Khokhloma

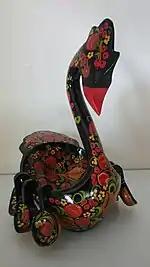

The production of painted dishes in Khokhloma is first mentioned in 1659 in the letter of a boyar called Morozov to his bailiff, containing an order for the following: "One hundred painted dishes polished with powdered tin, both large and medium, of the very same kind possessed by us earlier, not forgetting twenty large painted wine bowls, twenty medium, and twenty somewhat smaller".